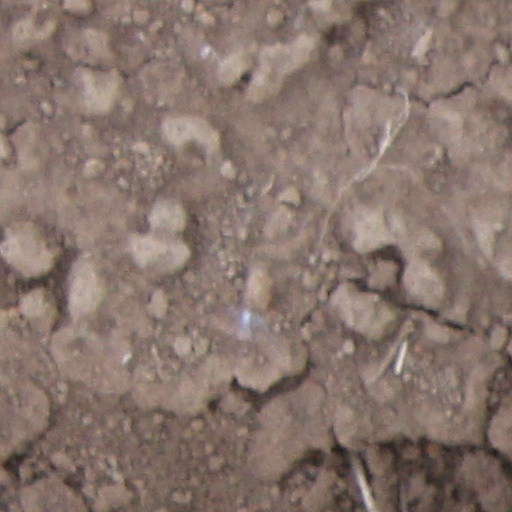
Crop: wheat